Lake View Cemetery (Brockport, New York)

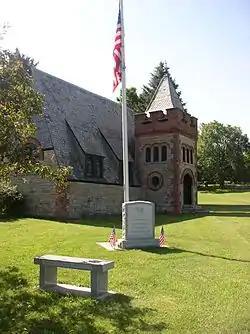

Lake View Cemetery is a historic rural cemetery in the town of Sweden, near Brockport in Monroe County, New York. The cemetery was established in 1891. It includes a Romanesque Revival style chapel / receiving vault, a small pond, a cast iron tiered fountain, and a distinctive serpentine road system.